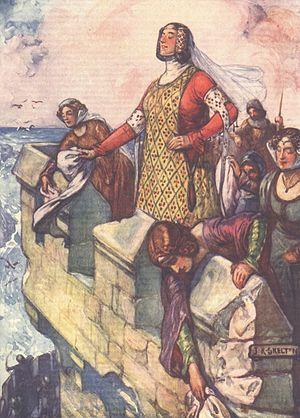
Agnes Randolph ou Agnès de Dunbar, aussi connue en tant que « Black Agnes », est la femme de Patrick V, comte de March. Elle est connue pour avoir défendu le château familial pendant son absence.
La guerre à travers l'histoire a été principalement un domaine d'hommes, mais des femmes aussi ont joué un rôle - en tant que dirigeantes, espionnes et, moins souvent, combattantes. Suit une liste de femmes remarquables qui, dans l'une de ces capacités, ont été activement engagées dans la guerre à l'ère postclassique. Elle n'inclut pas les monarques féminins ou autres dirigeantes qui n'ont pas mené de troupes.